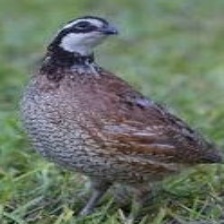
Species: MASKED BOBWHITE
Scientific name: COLINUS VIRGINIANUS RIDGWAYI
ImageNet parent category: quail